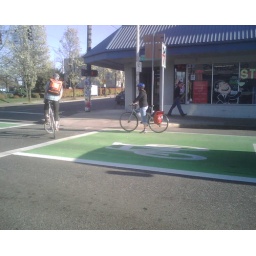
Joyous cyclist in the green box